Question: Please indicate a possible affordance area of baseball bat that can be used for holding
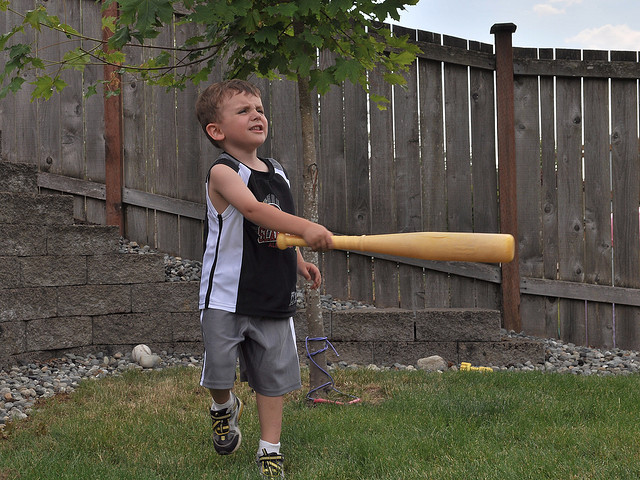
Answer: [294.211, 214.737, 340.526, 256.842]